Man in the Iron Mask

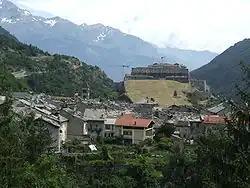
Fortress of Exilles

Lauzun was freed on 22 April 1681. Two months later, Saint-Mars was appointed governor of the prison of the Exiles Fort (now Exilles in Italy); he went there in September 1681, taking Dauger and La Rivière with him. La Rivière's death was reported in January 1687; in May of that year, Saint-Mars and Dauger moved to Sainte-Marguerite, one of the Lérins Islands, half a mile offshore from Cannes. It was during the journey to Sainte-Marguerite that rumours spread that the prisoner was wearing an iron mask. Again, he was placed in a cell with multiple doors.